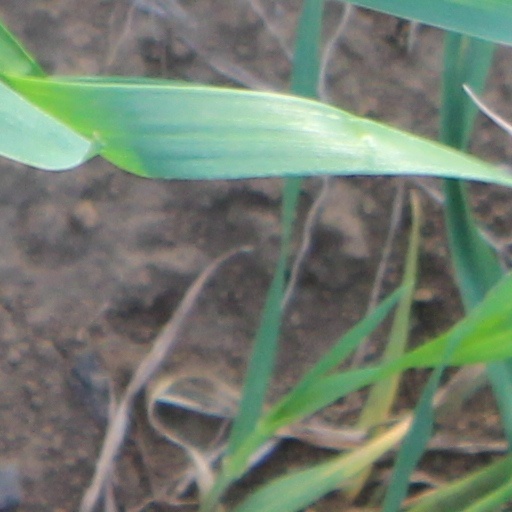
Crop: wheat